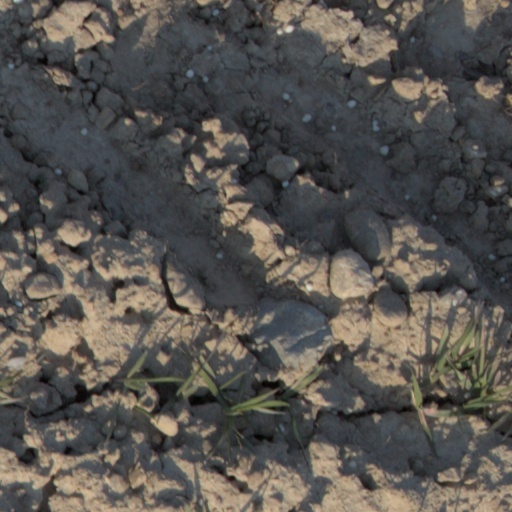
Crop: wheat